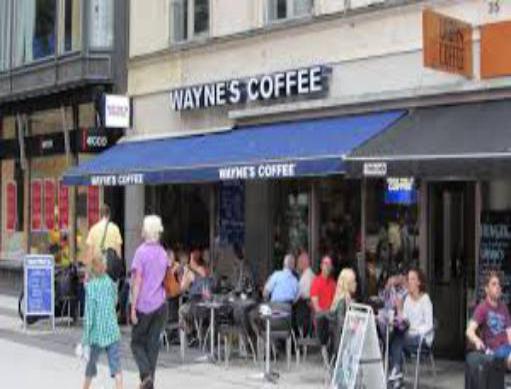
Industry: Food